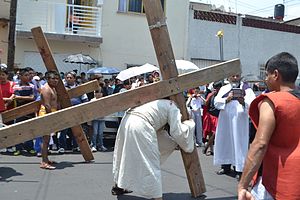
Den stille uge
Ritual i den sidste uge inden påsken i Mexico, hvor Jesu gang mod Golgata genopføres af troende.
Den stille uge eller dimmelugen er den sidste uge i fasten: ugen før påskedag, som fra kirkens ældste tid er blevet fejret i stille erindring om Kristi lidelse og død på korset. Palmesøndag, skærtorsdag og langfredag falder i denne uge. Onsdag aften før skærtorsdag hedder Sankt Skadeaften. Dimmeldagene er de sidste tre dage før påskedag. Under dimmeldagene skulle kirkeklokkerne tie eller ringes med dumpere klang. Dagens navn opstod af den træknebel, dimmelen, hvormed klokkerne ringedes; det oldnorske ord dymbill er optaget i engelsk. Det betyder klokke med dump lyd.